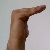
The image shows a hand gesture representing a space in Indian Sign Language.